Aisan Daulat Begum

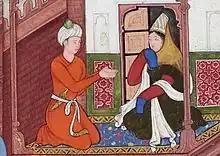
Babur seeks his grandmother Aisan Daulat Begum's advice

Aisan Daulat Begum (died June, 1505, other spellings "Ehsan Daulat, Isan Daulat, Ësan Dawlat") was the first wife and chief consort of Yunus Khan of Moghulistan. She was the mother of Qutlugh Nigar Khanum, and hence the grandmother of the first Mughal emperor, Babur. During the reign of her grandson, she functioned as his de facto regent and advisor, from 1494 to 1505.